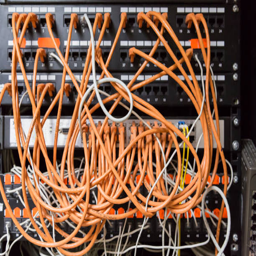
a box of wires and cables for internet and communication